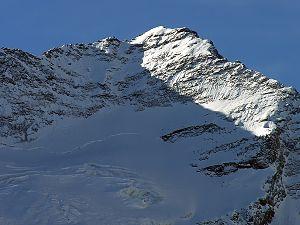
La pointe des Seinges est une montagne italienne qui s'élève à 3 408 m d'altitude dans le massif du Grand-Paradis.